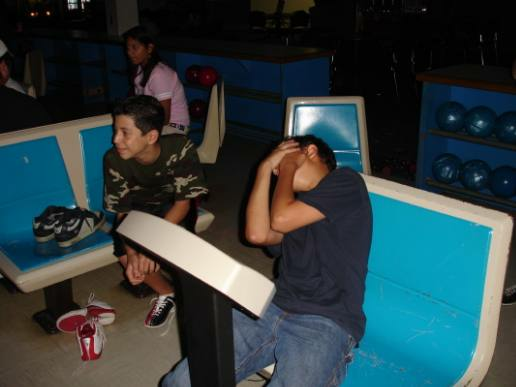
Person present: Yes